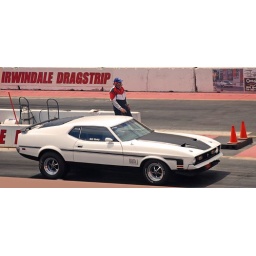
This car is on the poster on the fence in the background